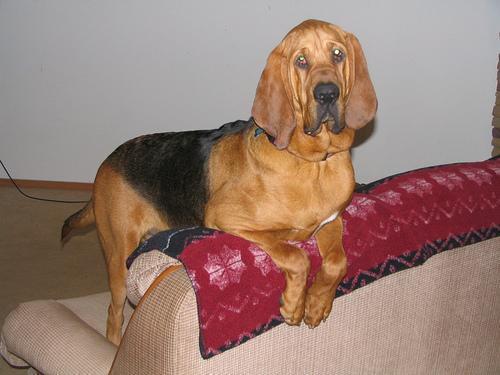
bloodhound